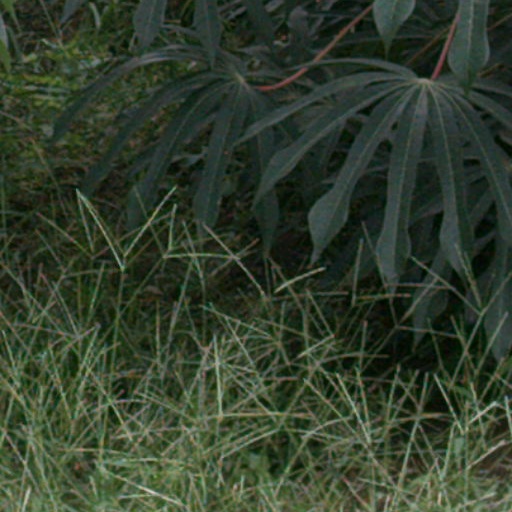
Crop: cassava